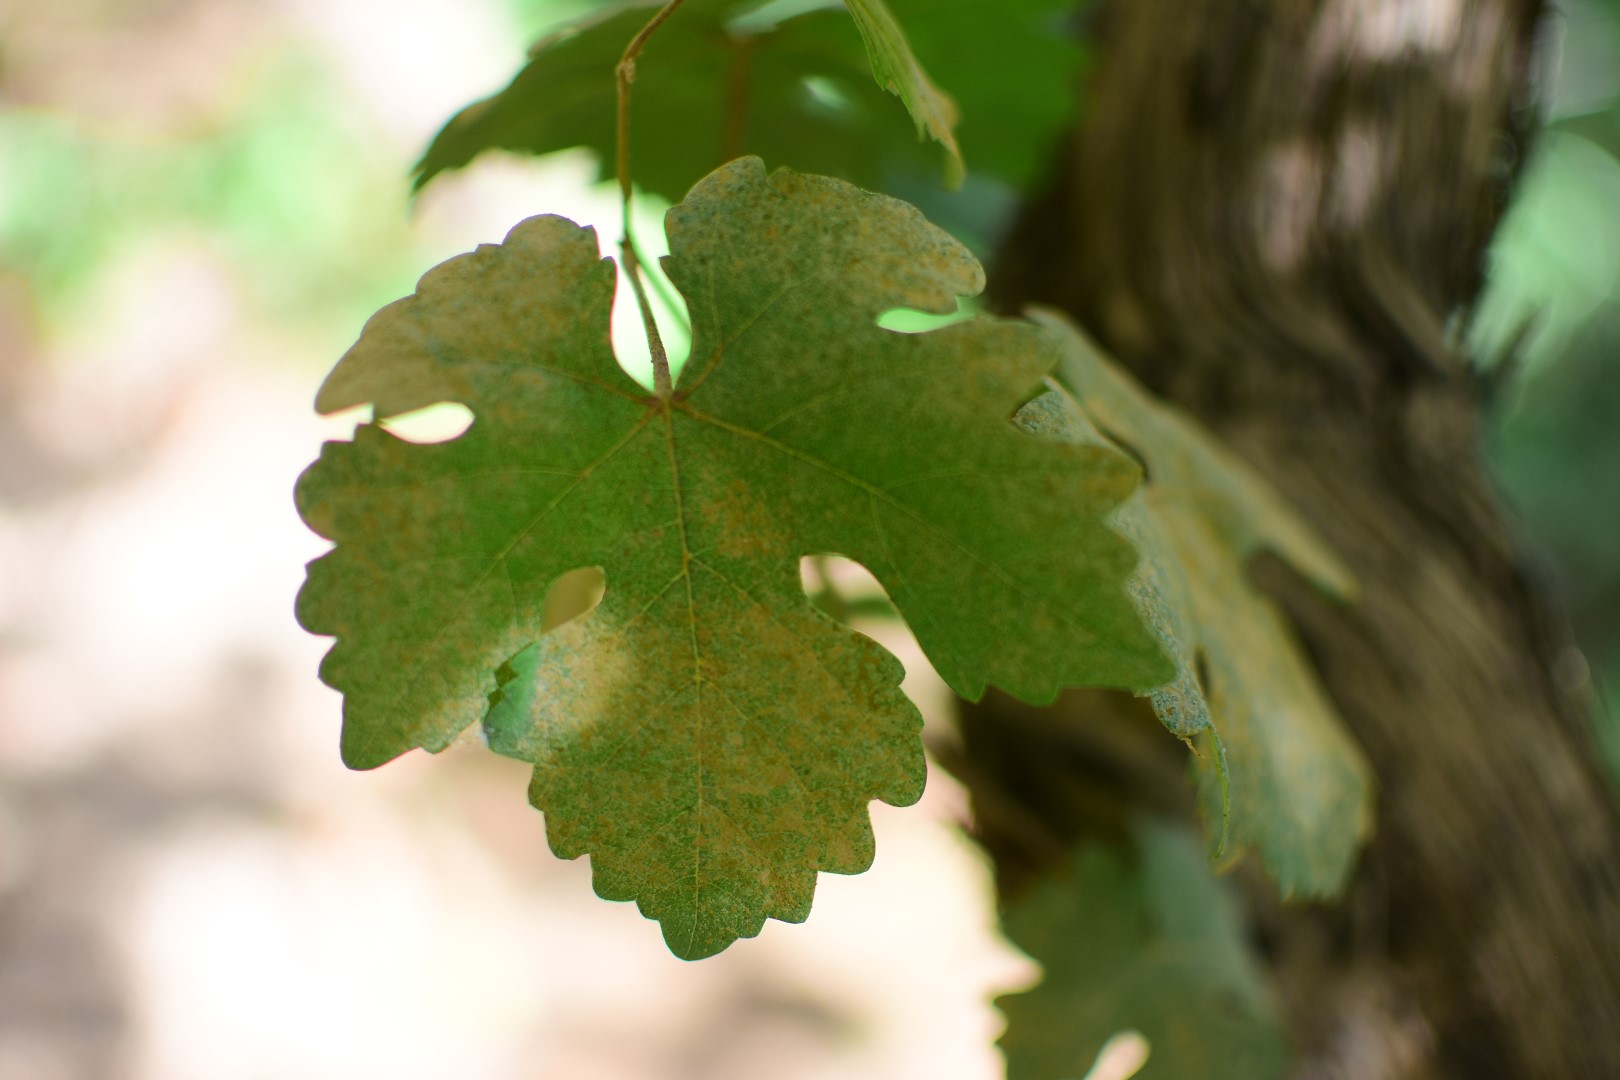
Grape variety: Shdah